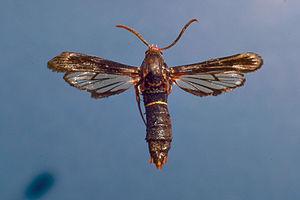
Les Sesiidae sont une famille de lépidoptères dont les imagos ont la particularité d'avoir une apparence imitant celle de différents hyménoptères, et souvent des ailes transparentes. Les chenilles sont endophages. Cette famille comprend environ 1 400 espèces, dont une centaine en Europe. Elles sont appelées Sésies en français.